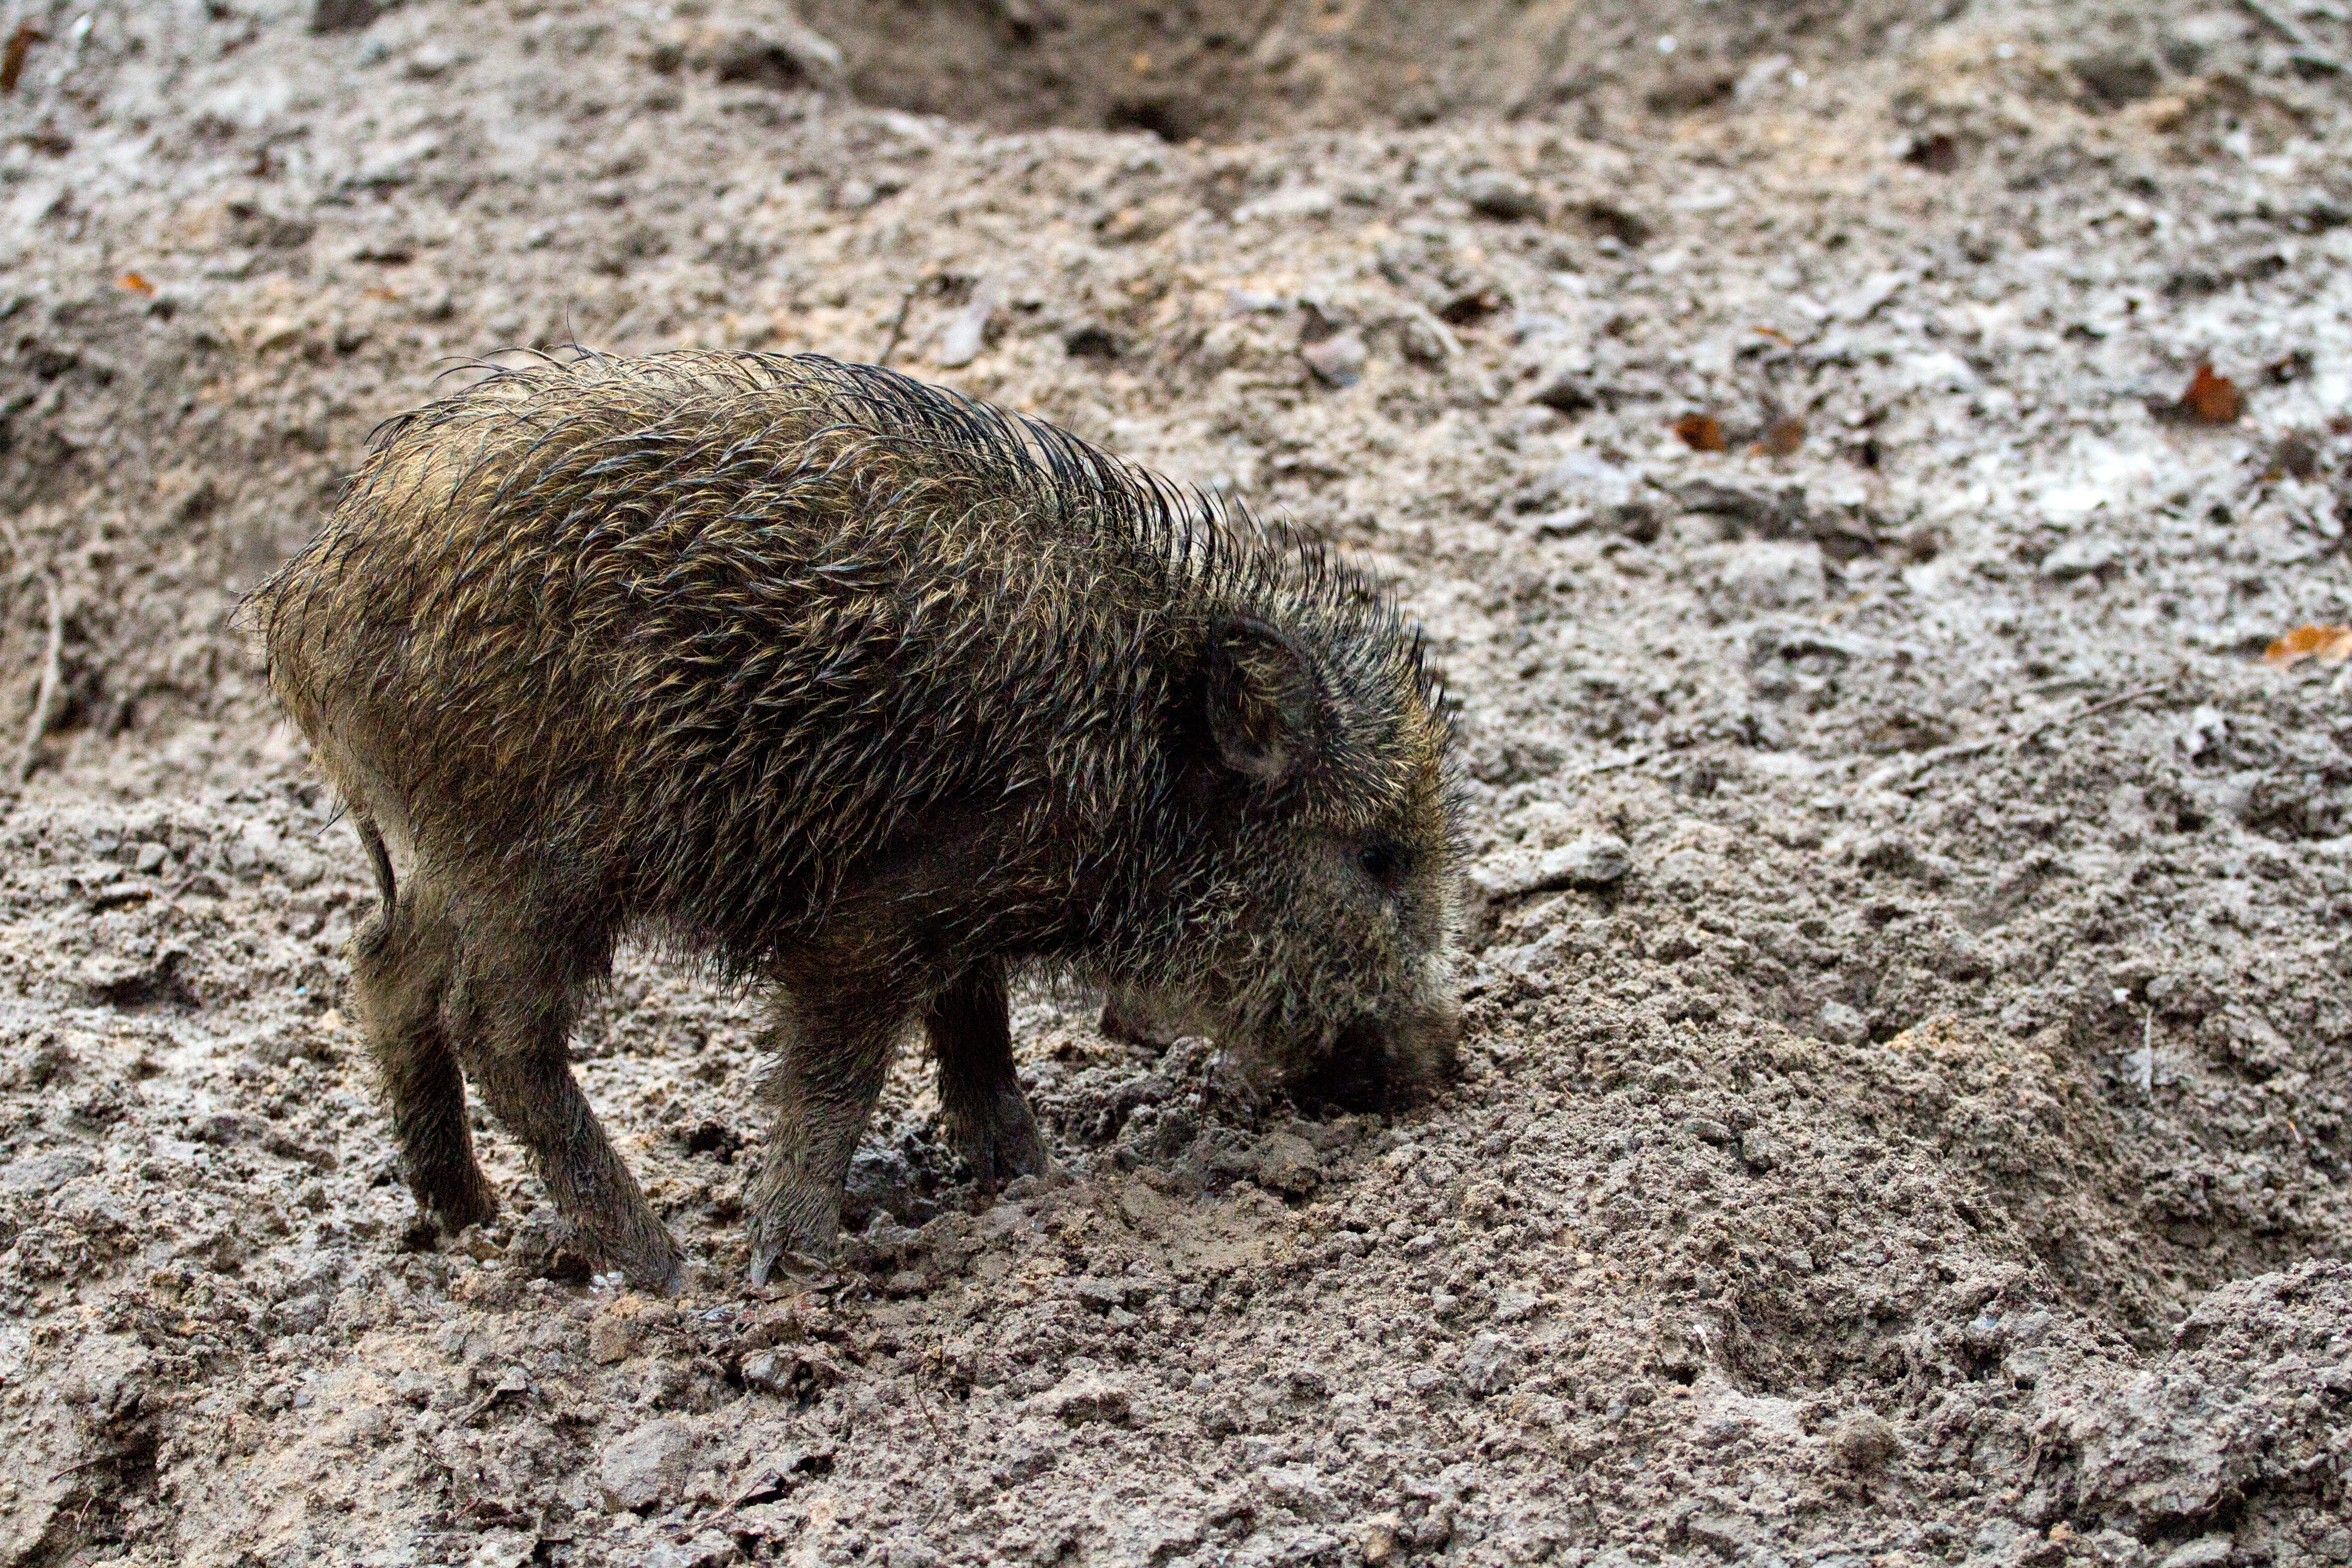
nature, forest, wildlife, wild, mud, mammal, fauna, vertebrate, pig, bristles, wild boar, wild boars, pig like mammal, peccary